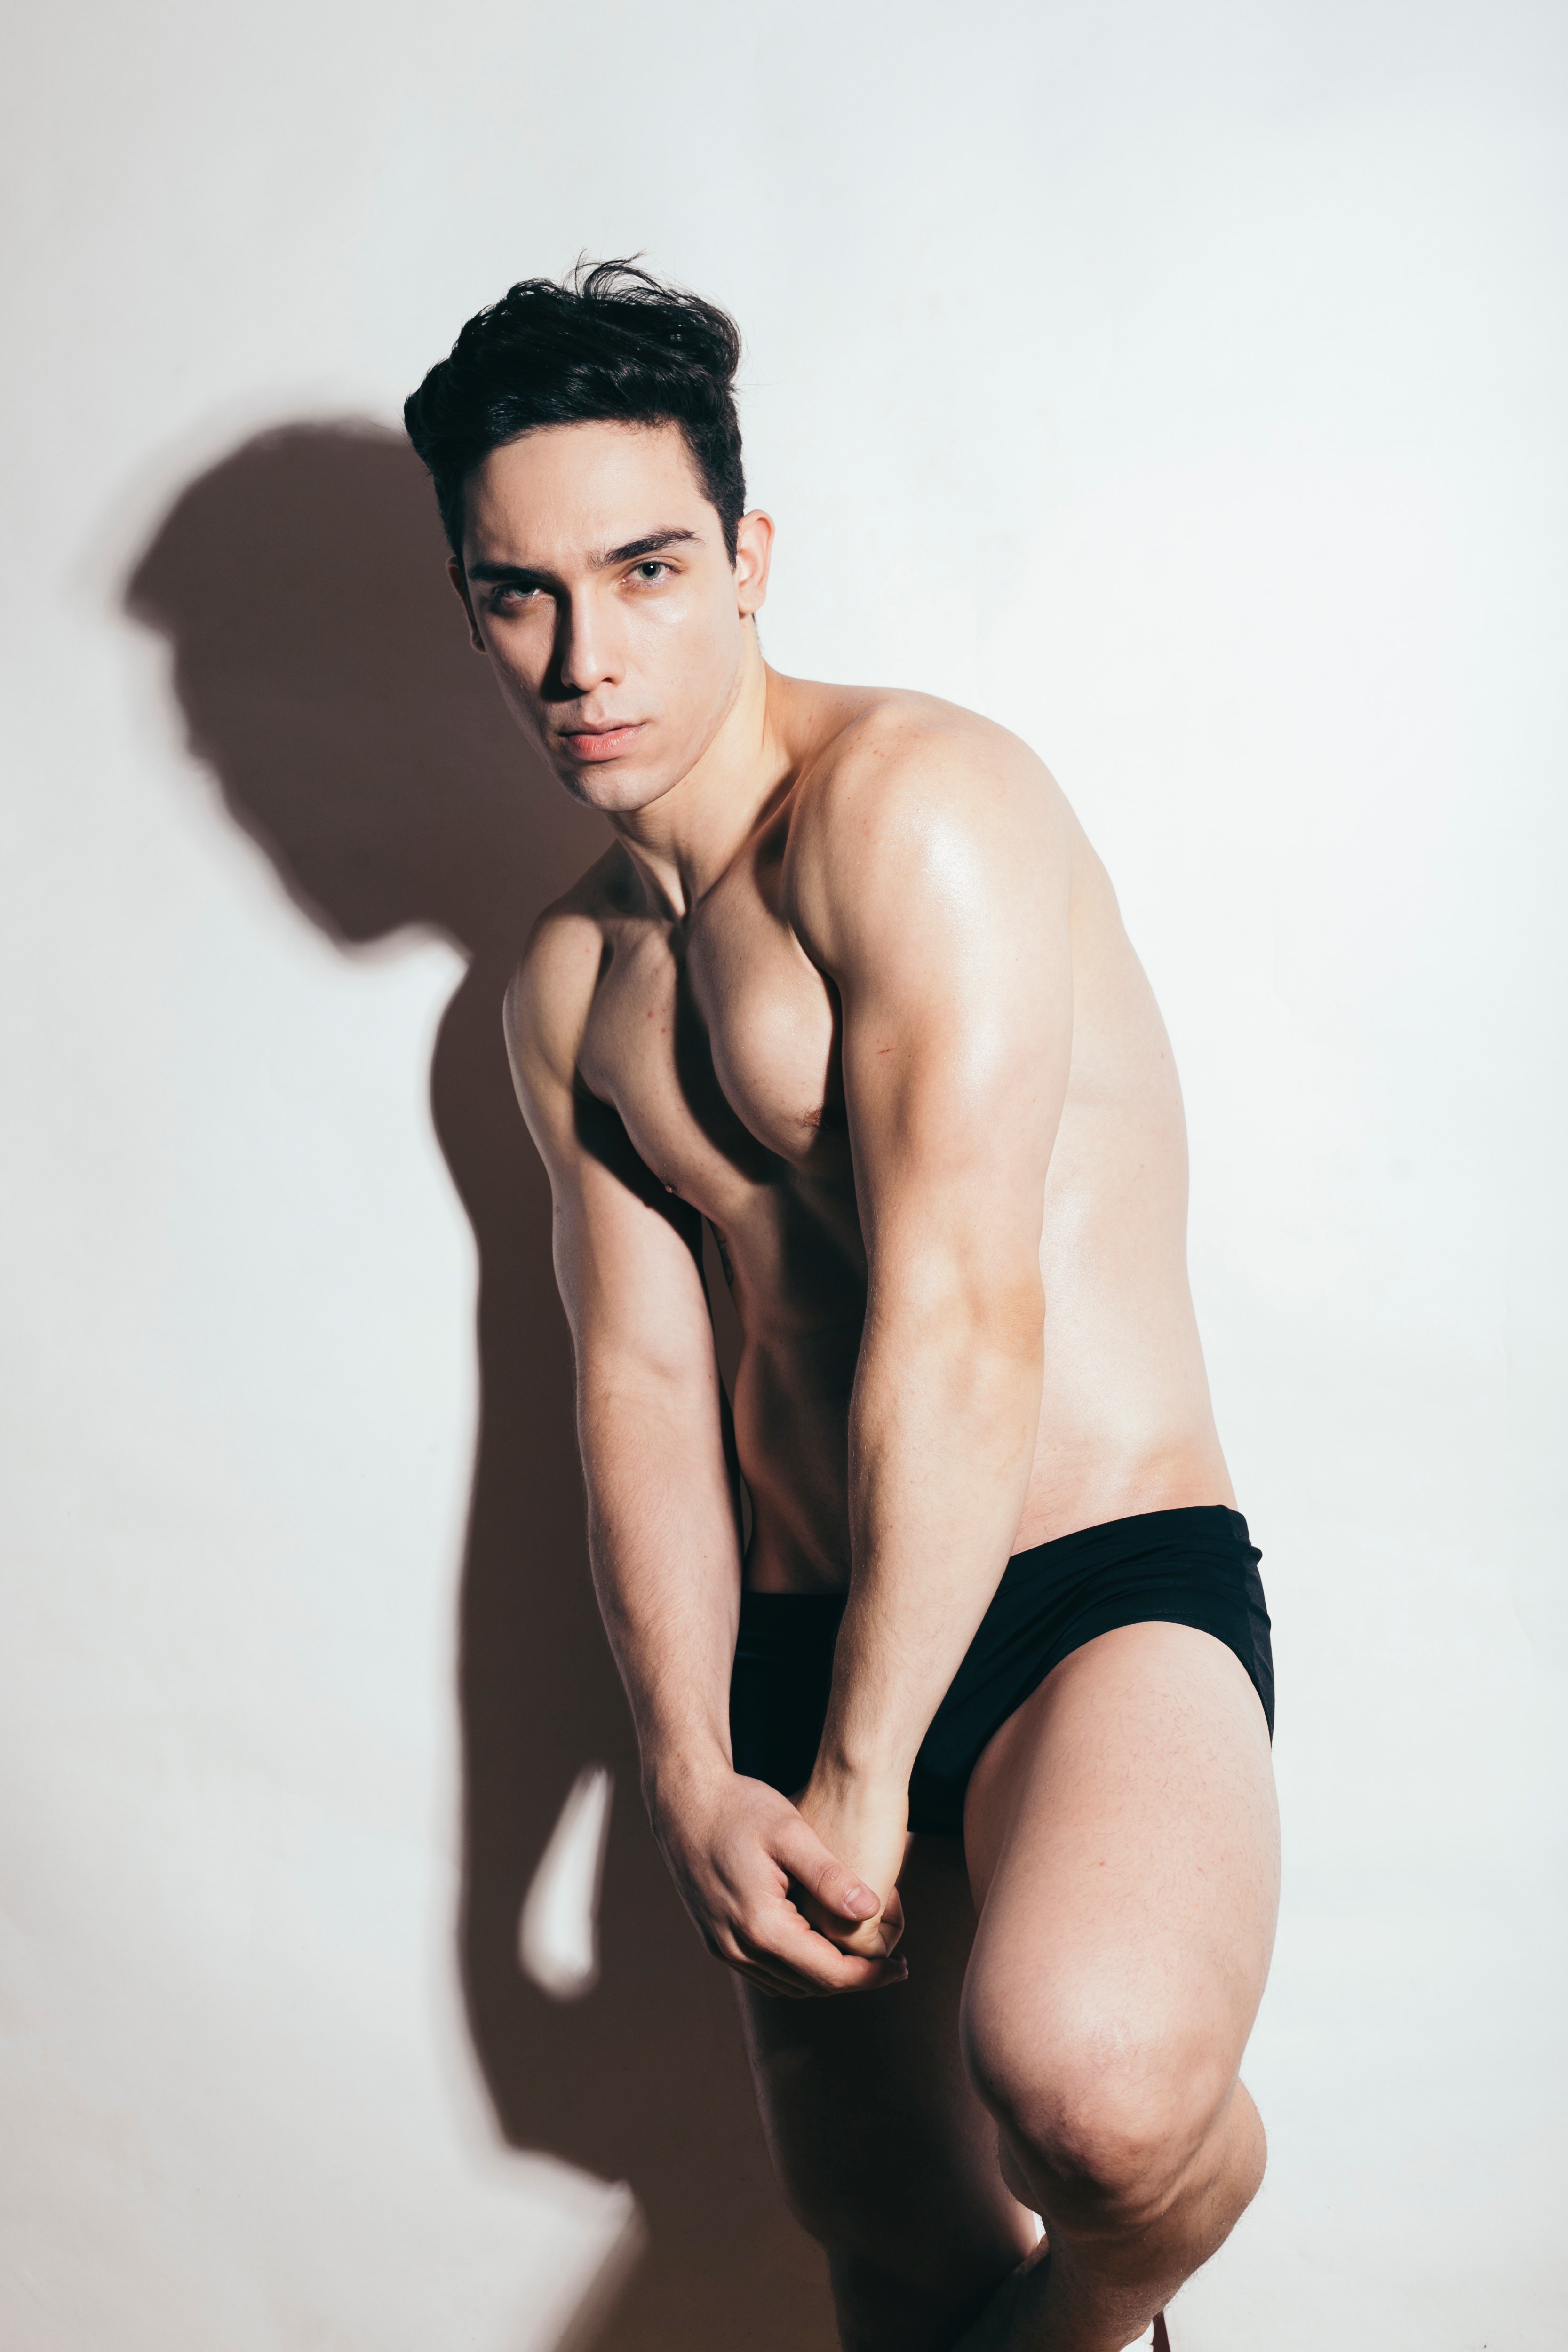
Barechested, model, skin, muscle, undergarment, briefs, underpants, cheek, abdomen, standing, photo shoot, arm, leg, chest, thigh, stomach, human body, trunk, photography, black hair, flesh, facial hair, neck, art model, knee